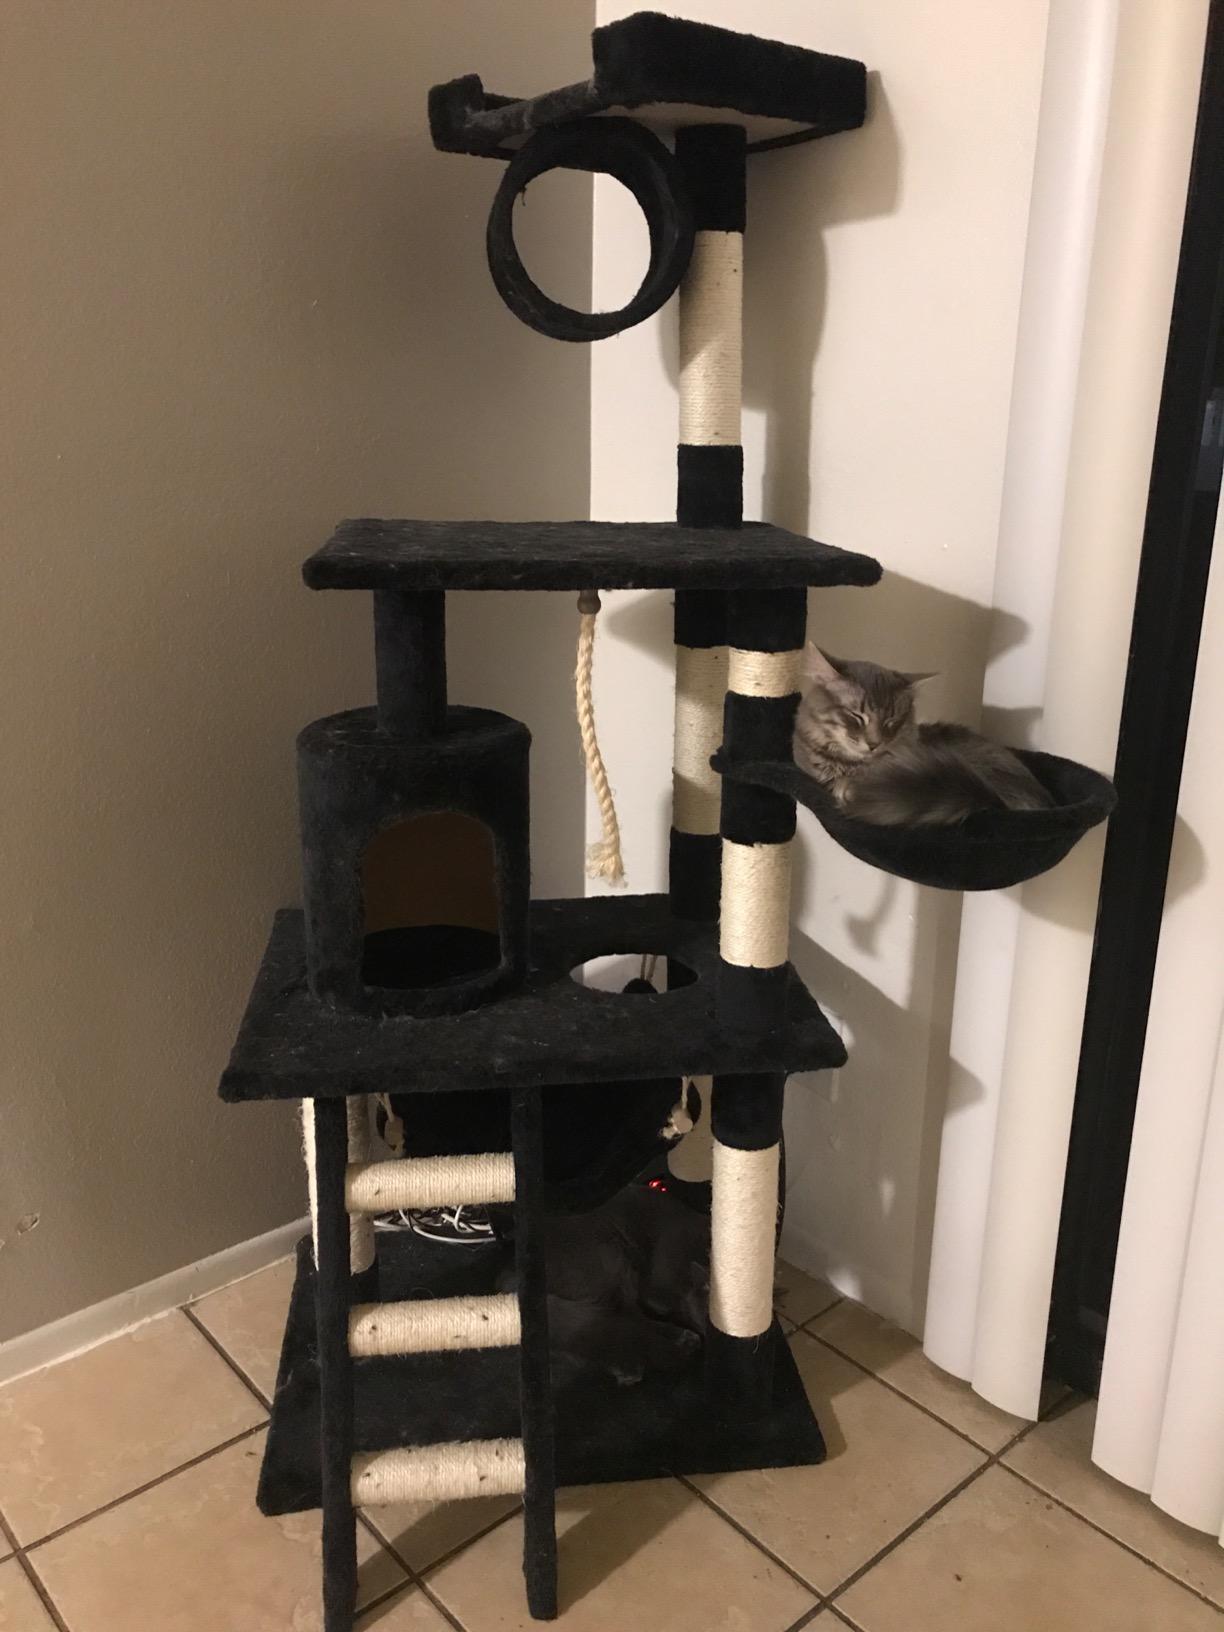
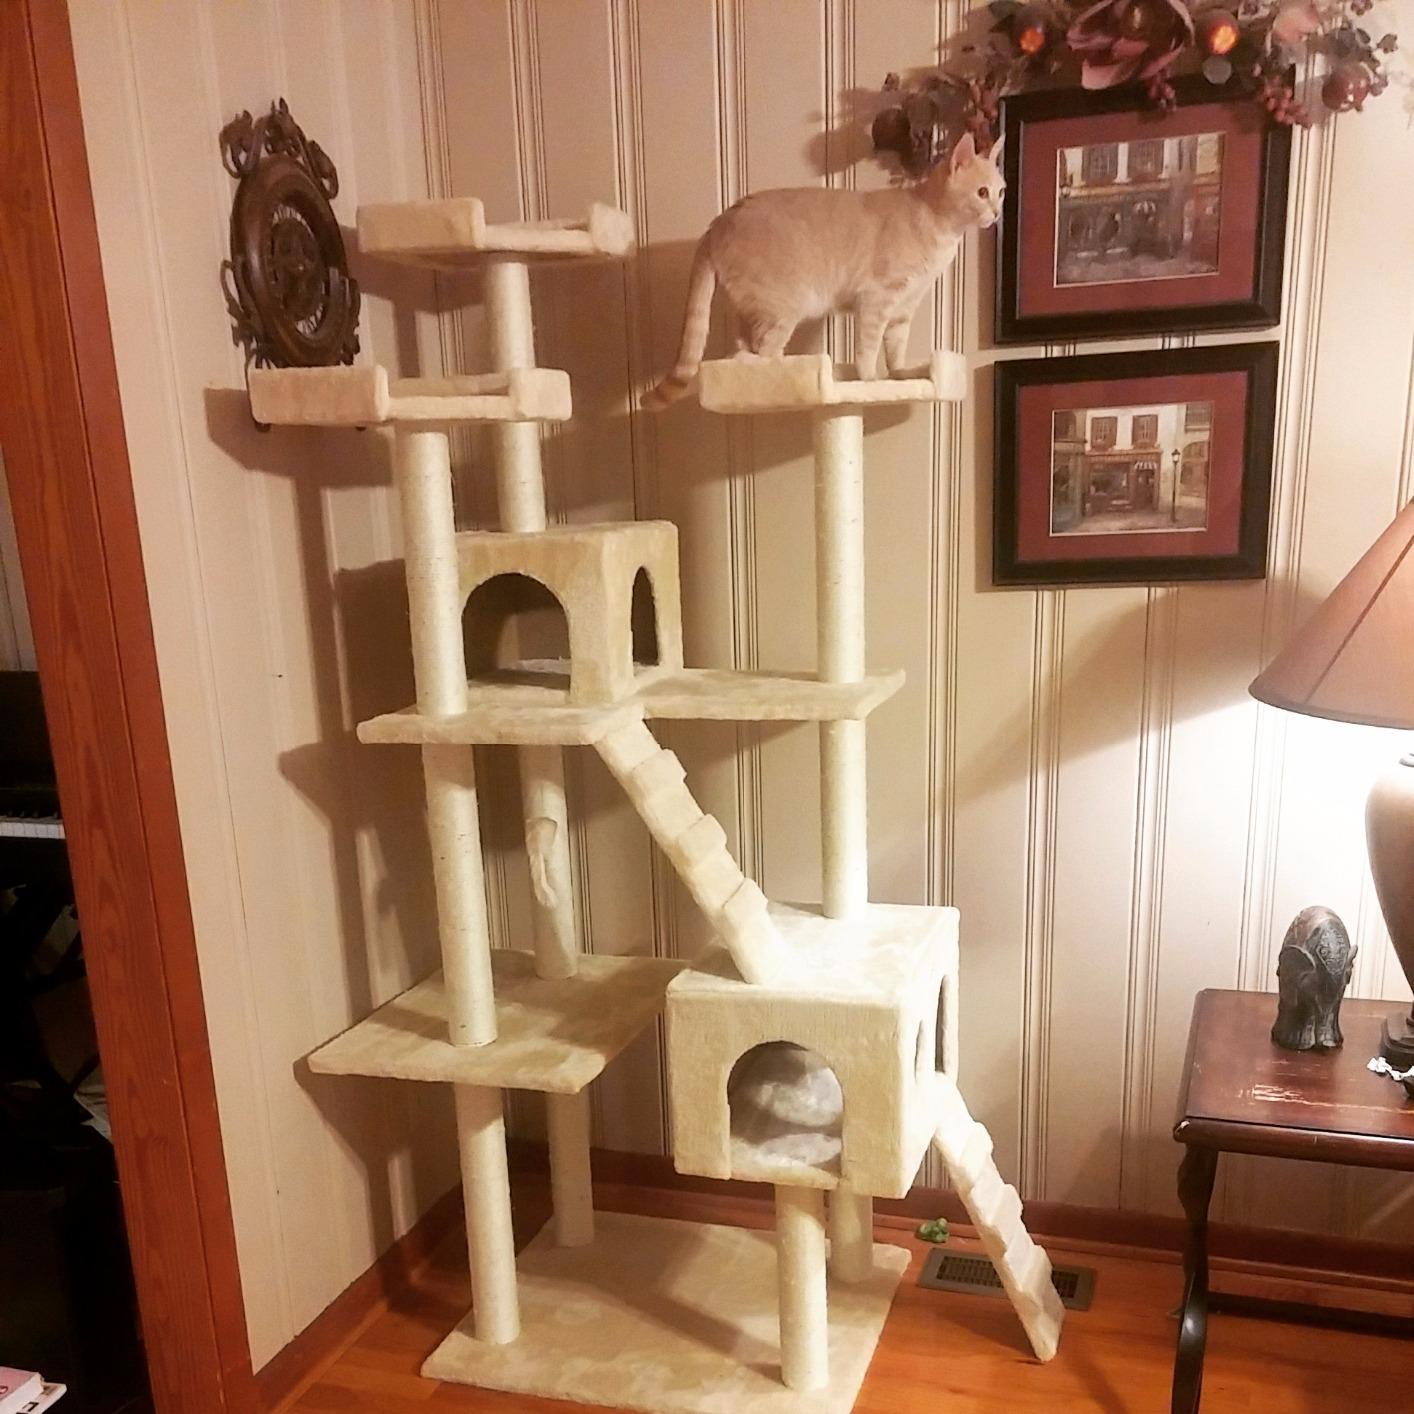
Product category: items_cat tree
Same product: no